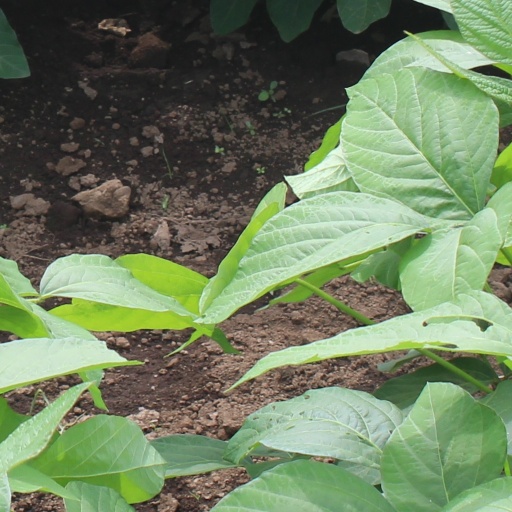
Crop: soybean